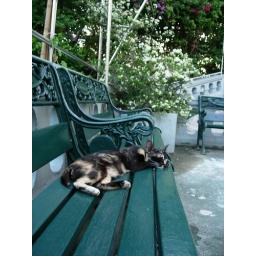
in the grounds of the golden mount